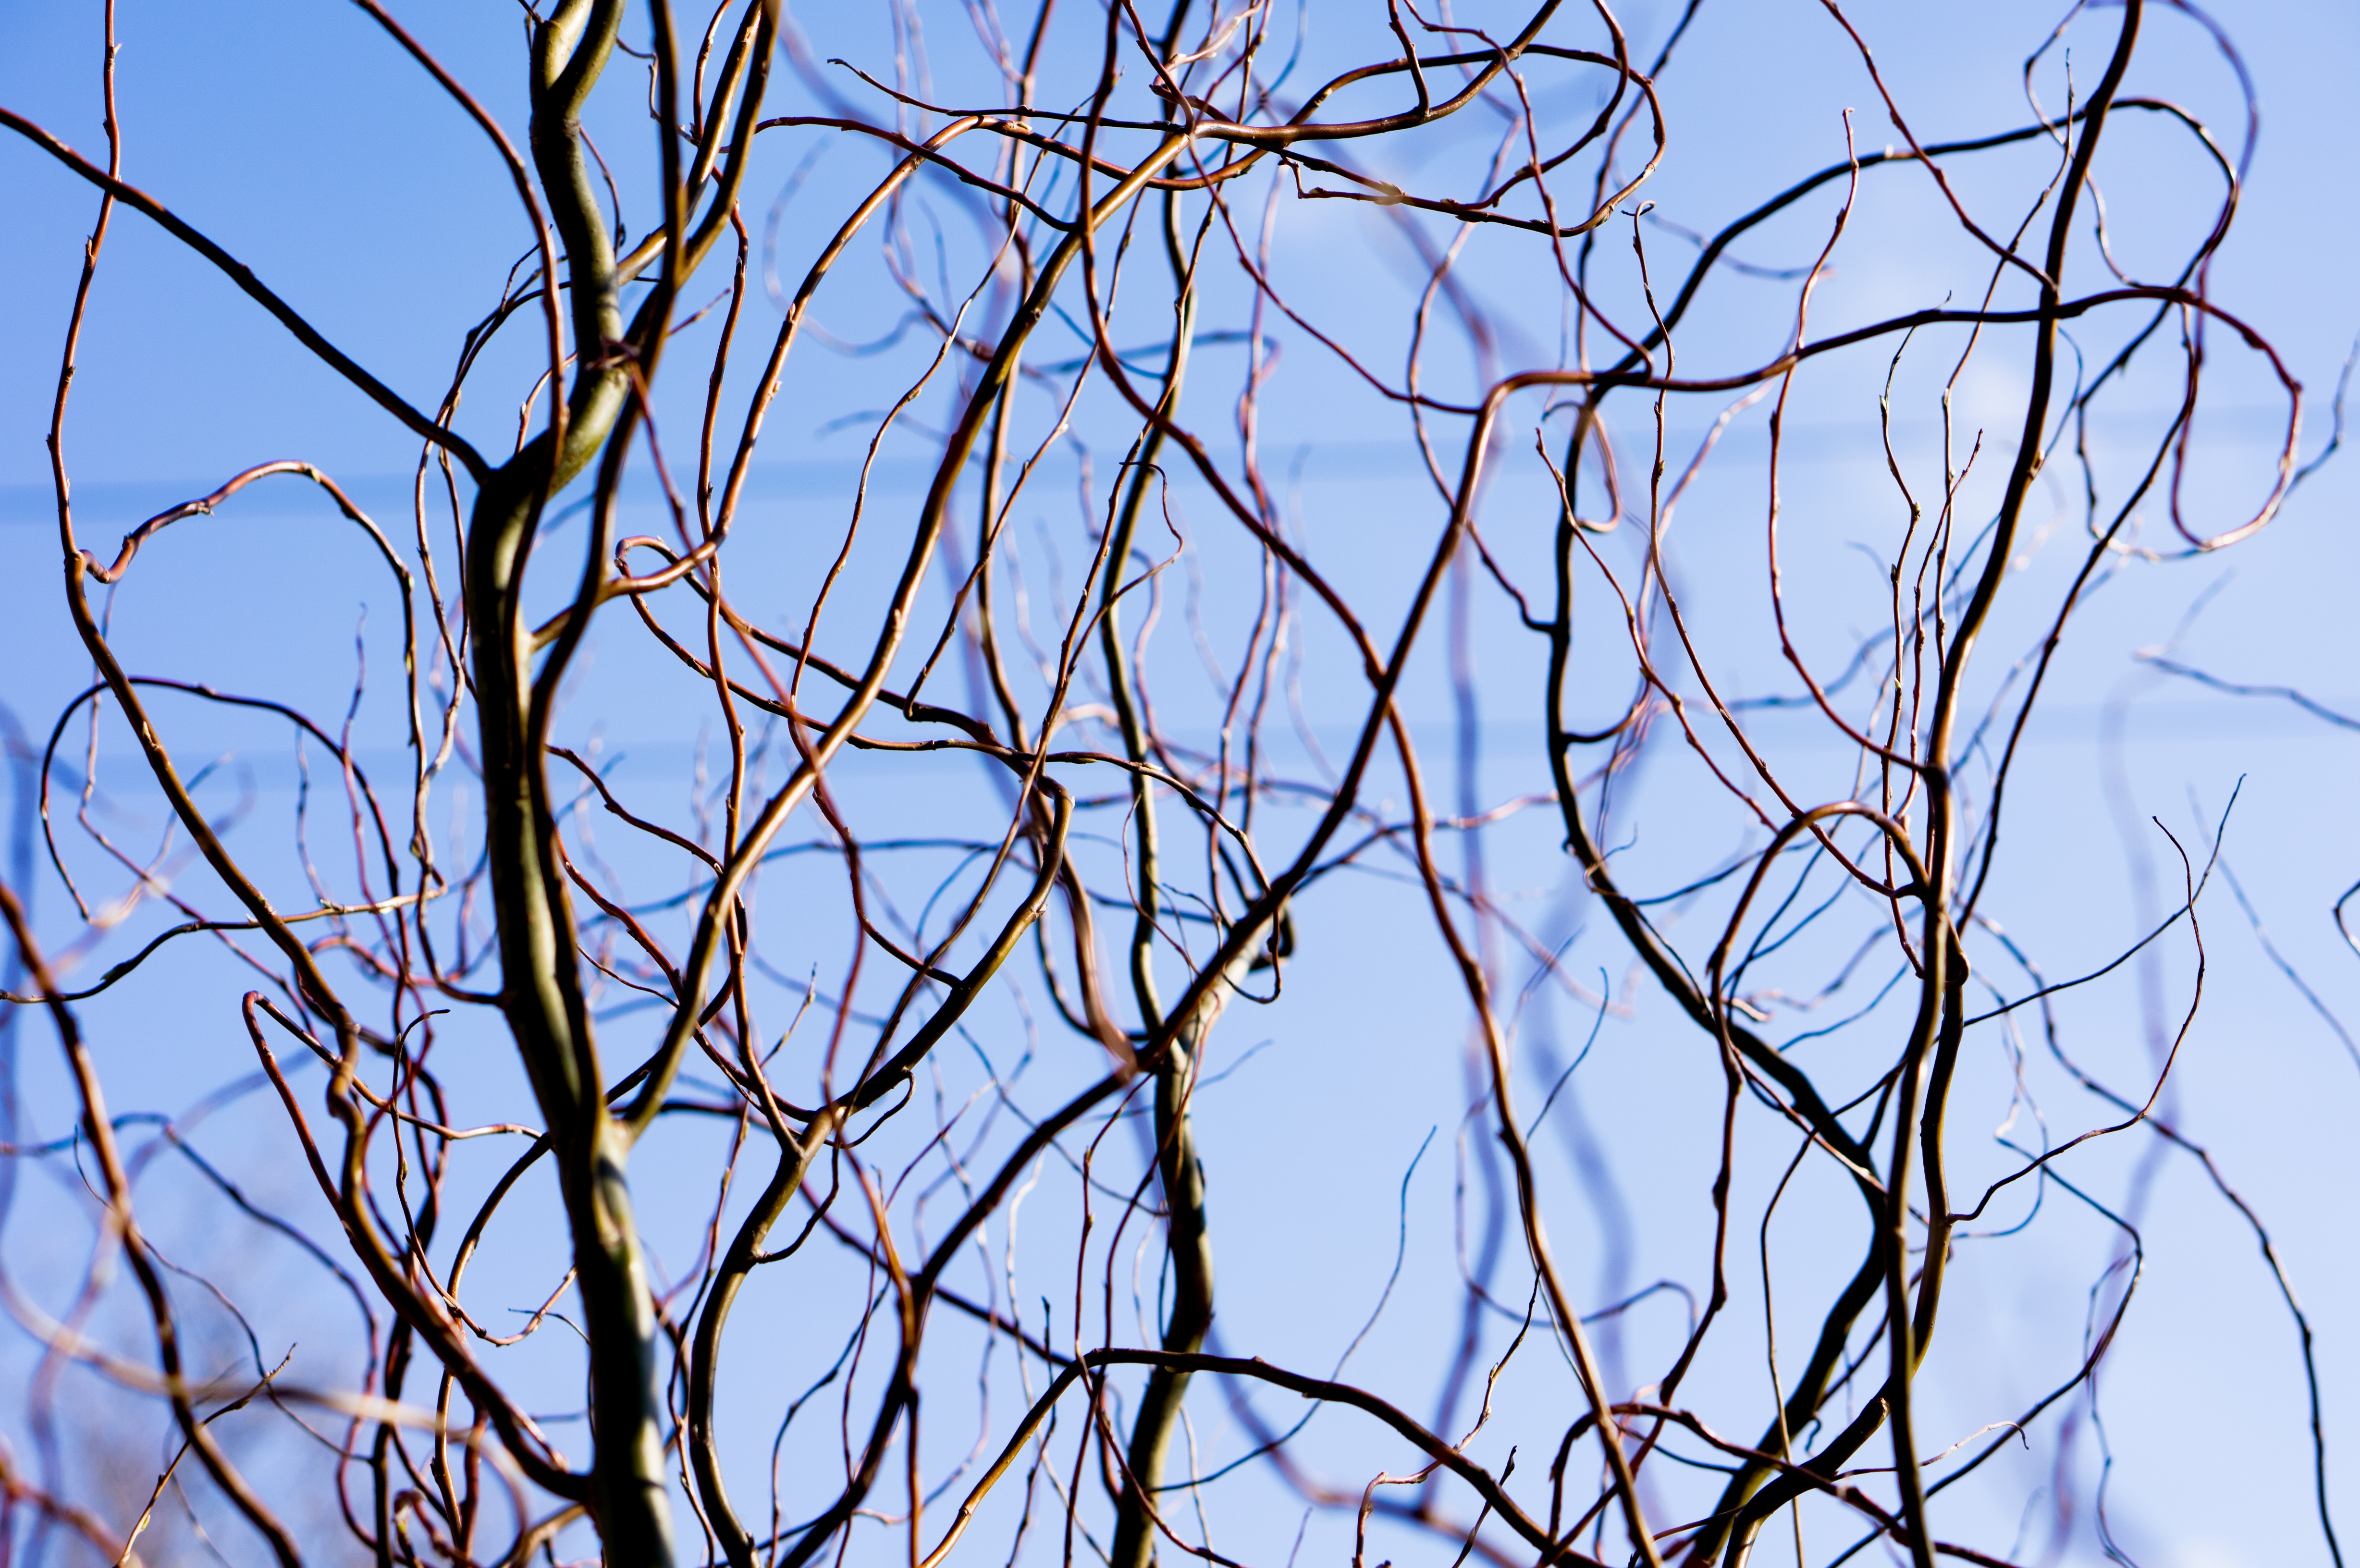
tree, nature, grass, branch, winter, abstract, fence, growth, plant, sky, stem, leaf, frost, country, environment, line, grow, dead, twig, branches, scene, twisting, tree branches, plant stem, woody plant, outdoor structure